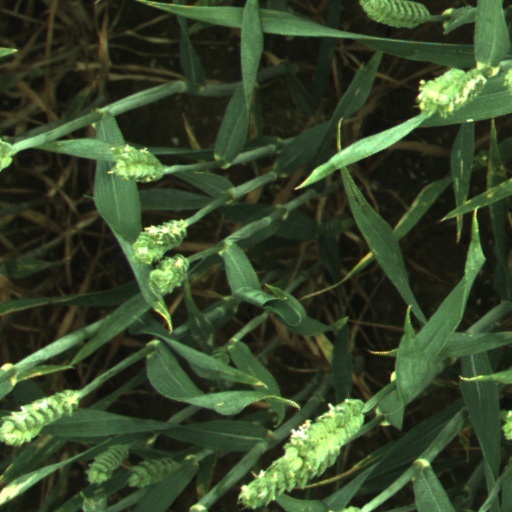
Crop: wheat